Battle of the Golden Spurs

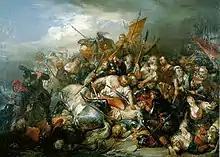
Nicaise de Keyser's romantic depiction of the battle may have served as the inspiration for Hendrik Conscience's book "The Lion of Flanders" (1838).

Realizing that the attack had failed, Artois ordered his rearguard of 700 men-at-arms to advance. As trumpets blared, he then rode forward with his own knights to lead them. The rearguard failed to obey Artois' orders in full; after the initial advance, they soon turned back to protect their vulnerable baggage train. Without support, the count and his men were unable to break through the Flemish line. As they were surrounded and cut off from their forces, the men-at-arms showed great courage as they fought for their lives. Artois in particular was said to have defended himself skillfully. His horse was struck down by a lay brother, Willem van Saeftinghe, and the count himself was soon felled by multiple wounds. According to some tales, he begged for his life, but the Flemish mocked him by claiming they did not understand French.